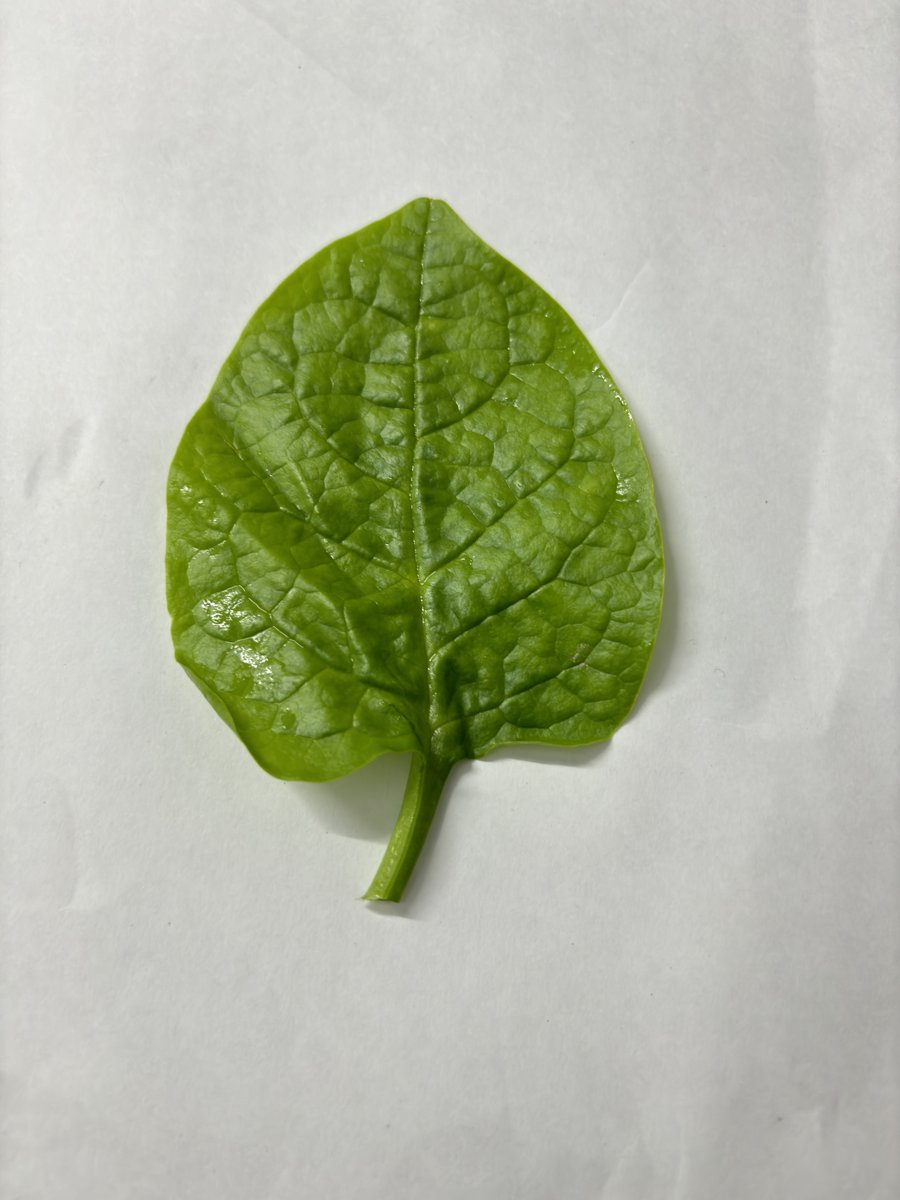
Label: Healthy-Leaf